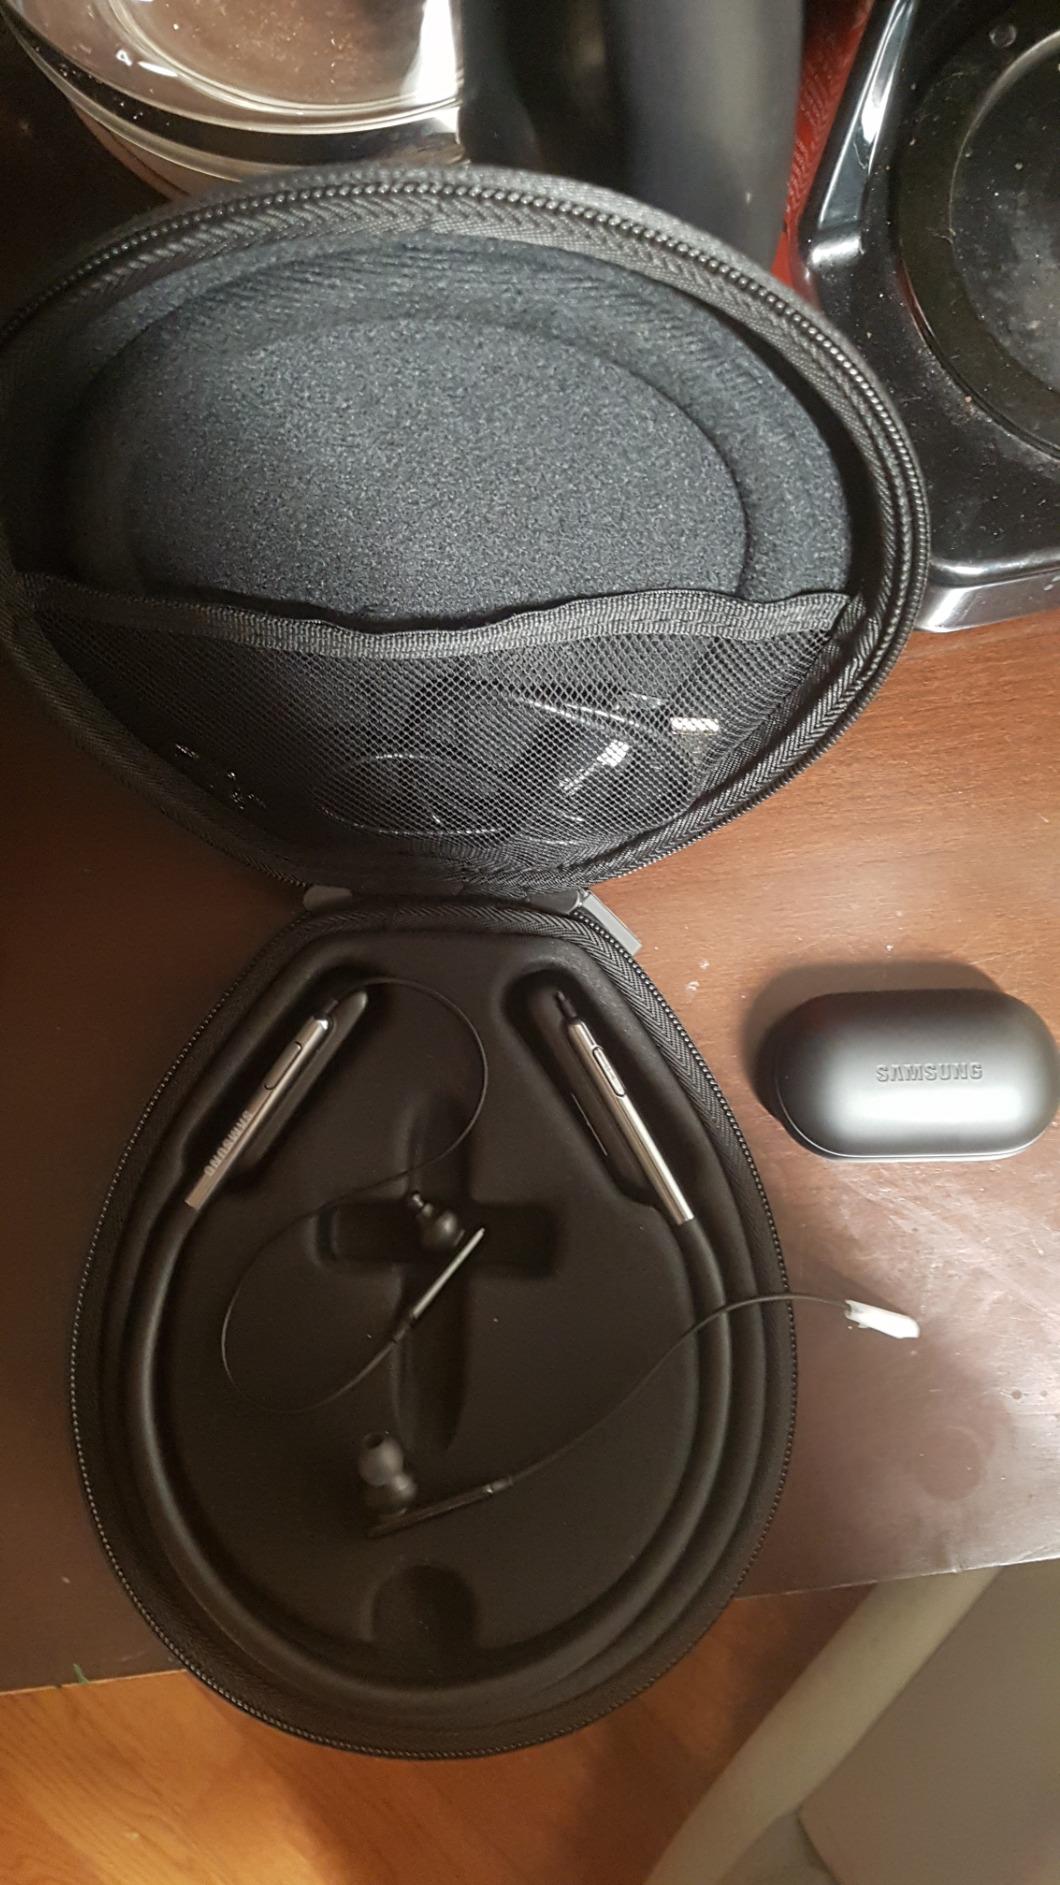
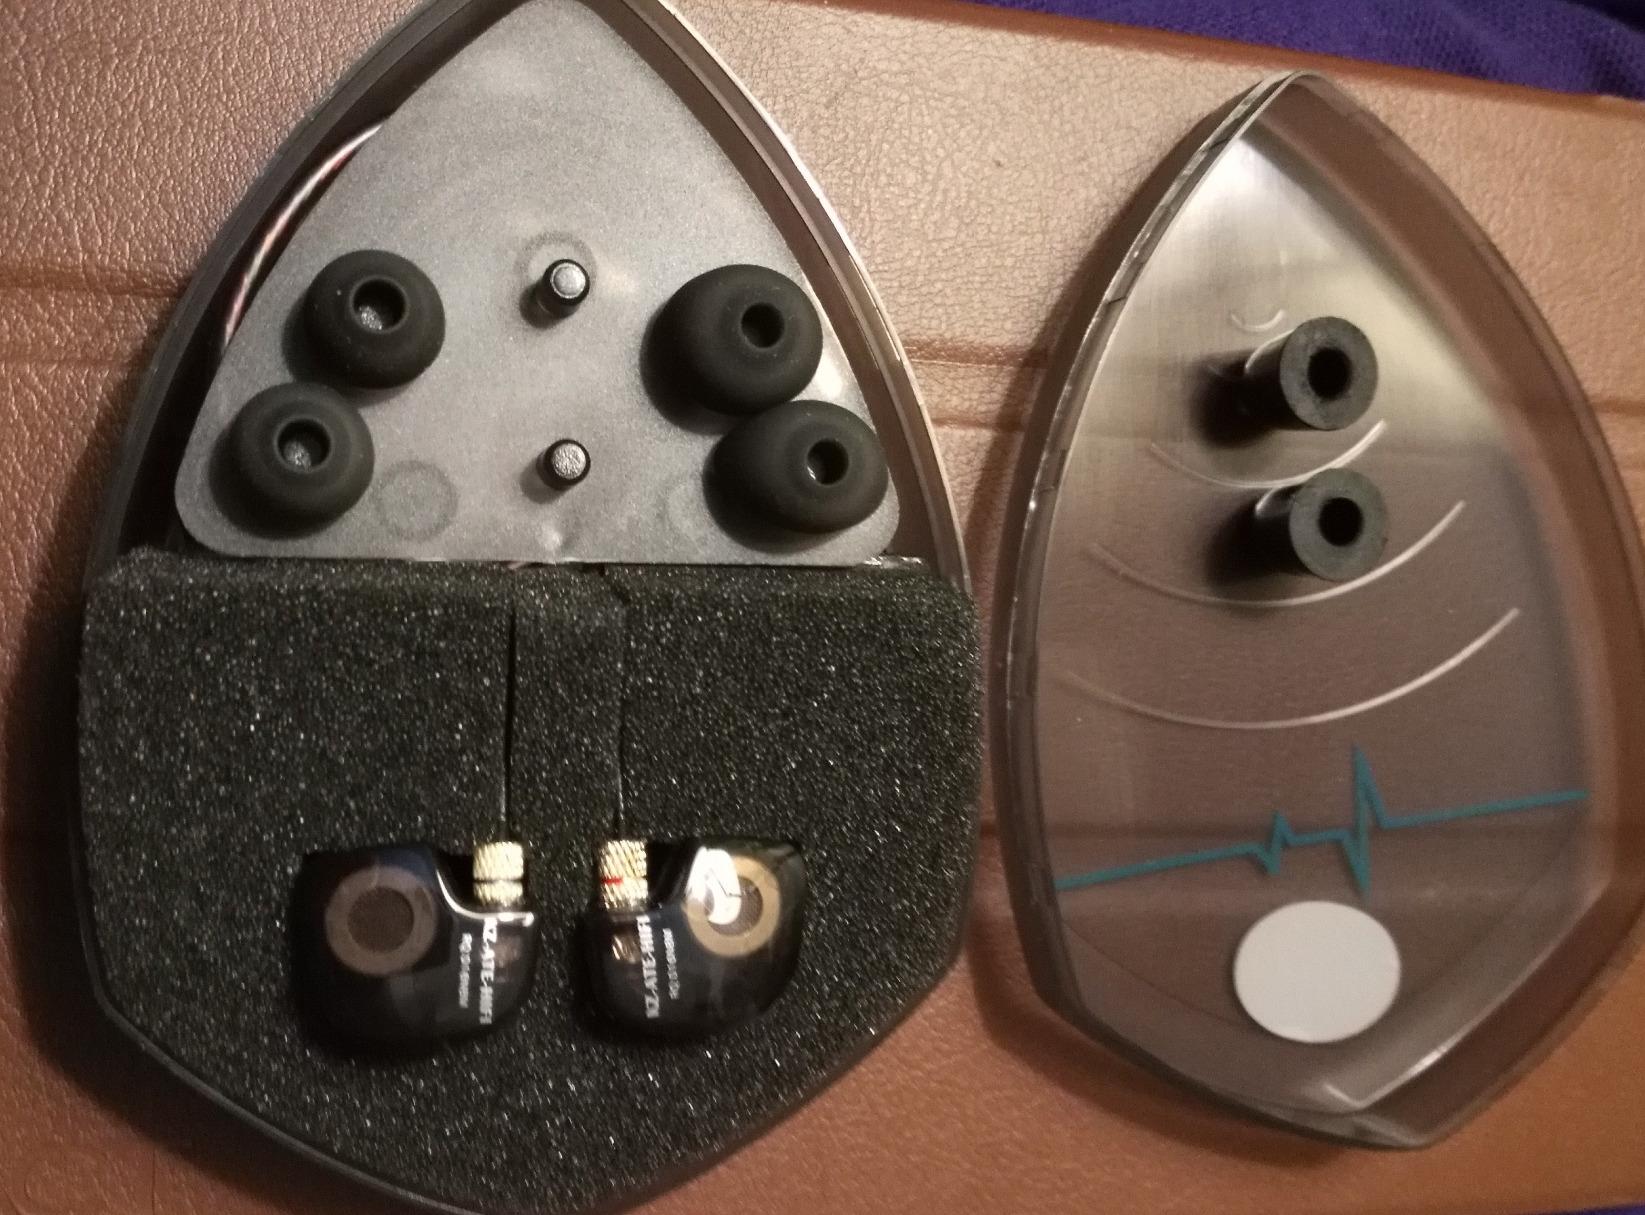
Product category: headphones
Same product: no